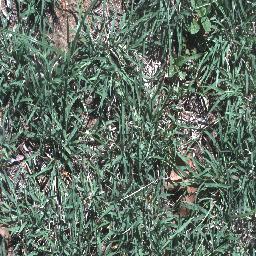
Label: negative